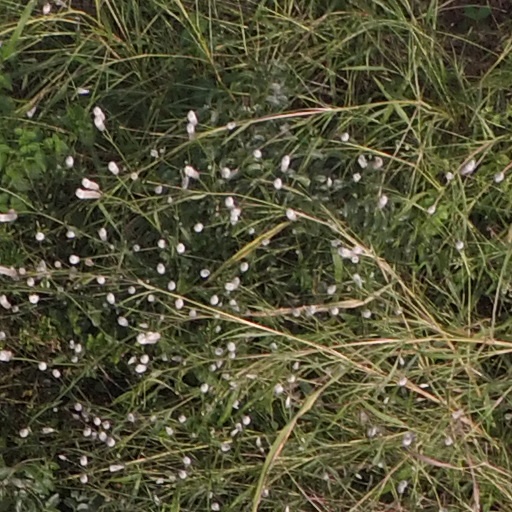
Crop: maize; corn